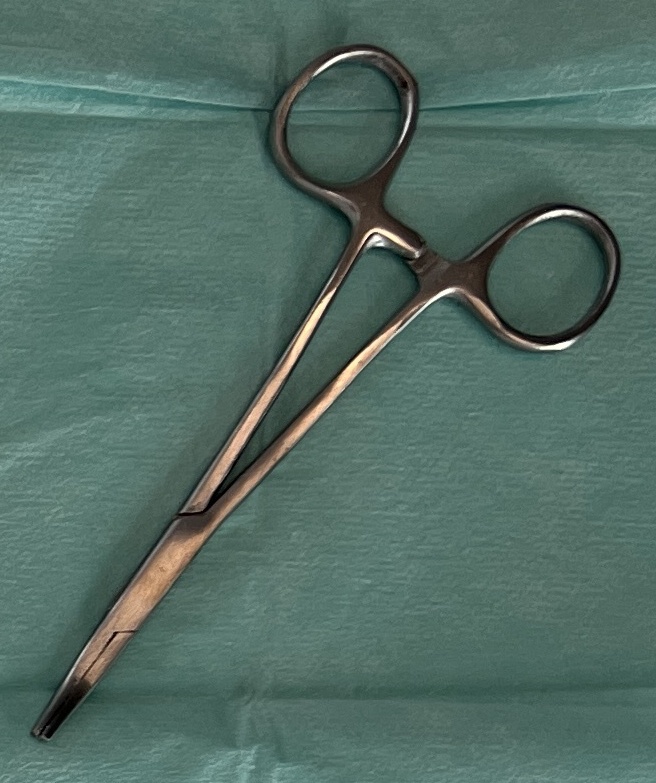
Hinged instrument state: closed